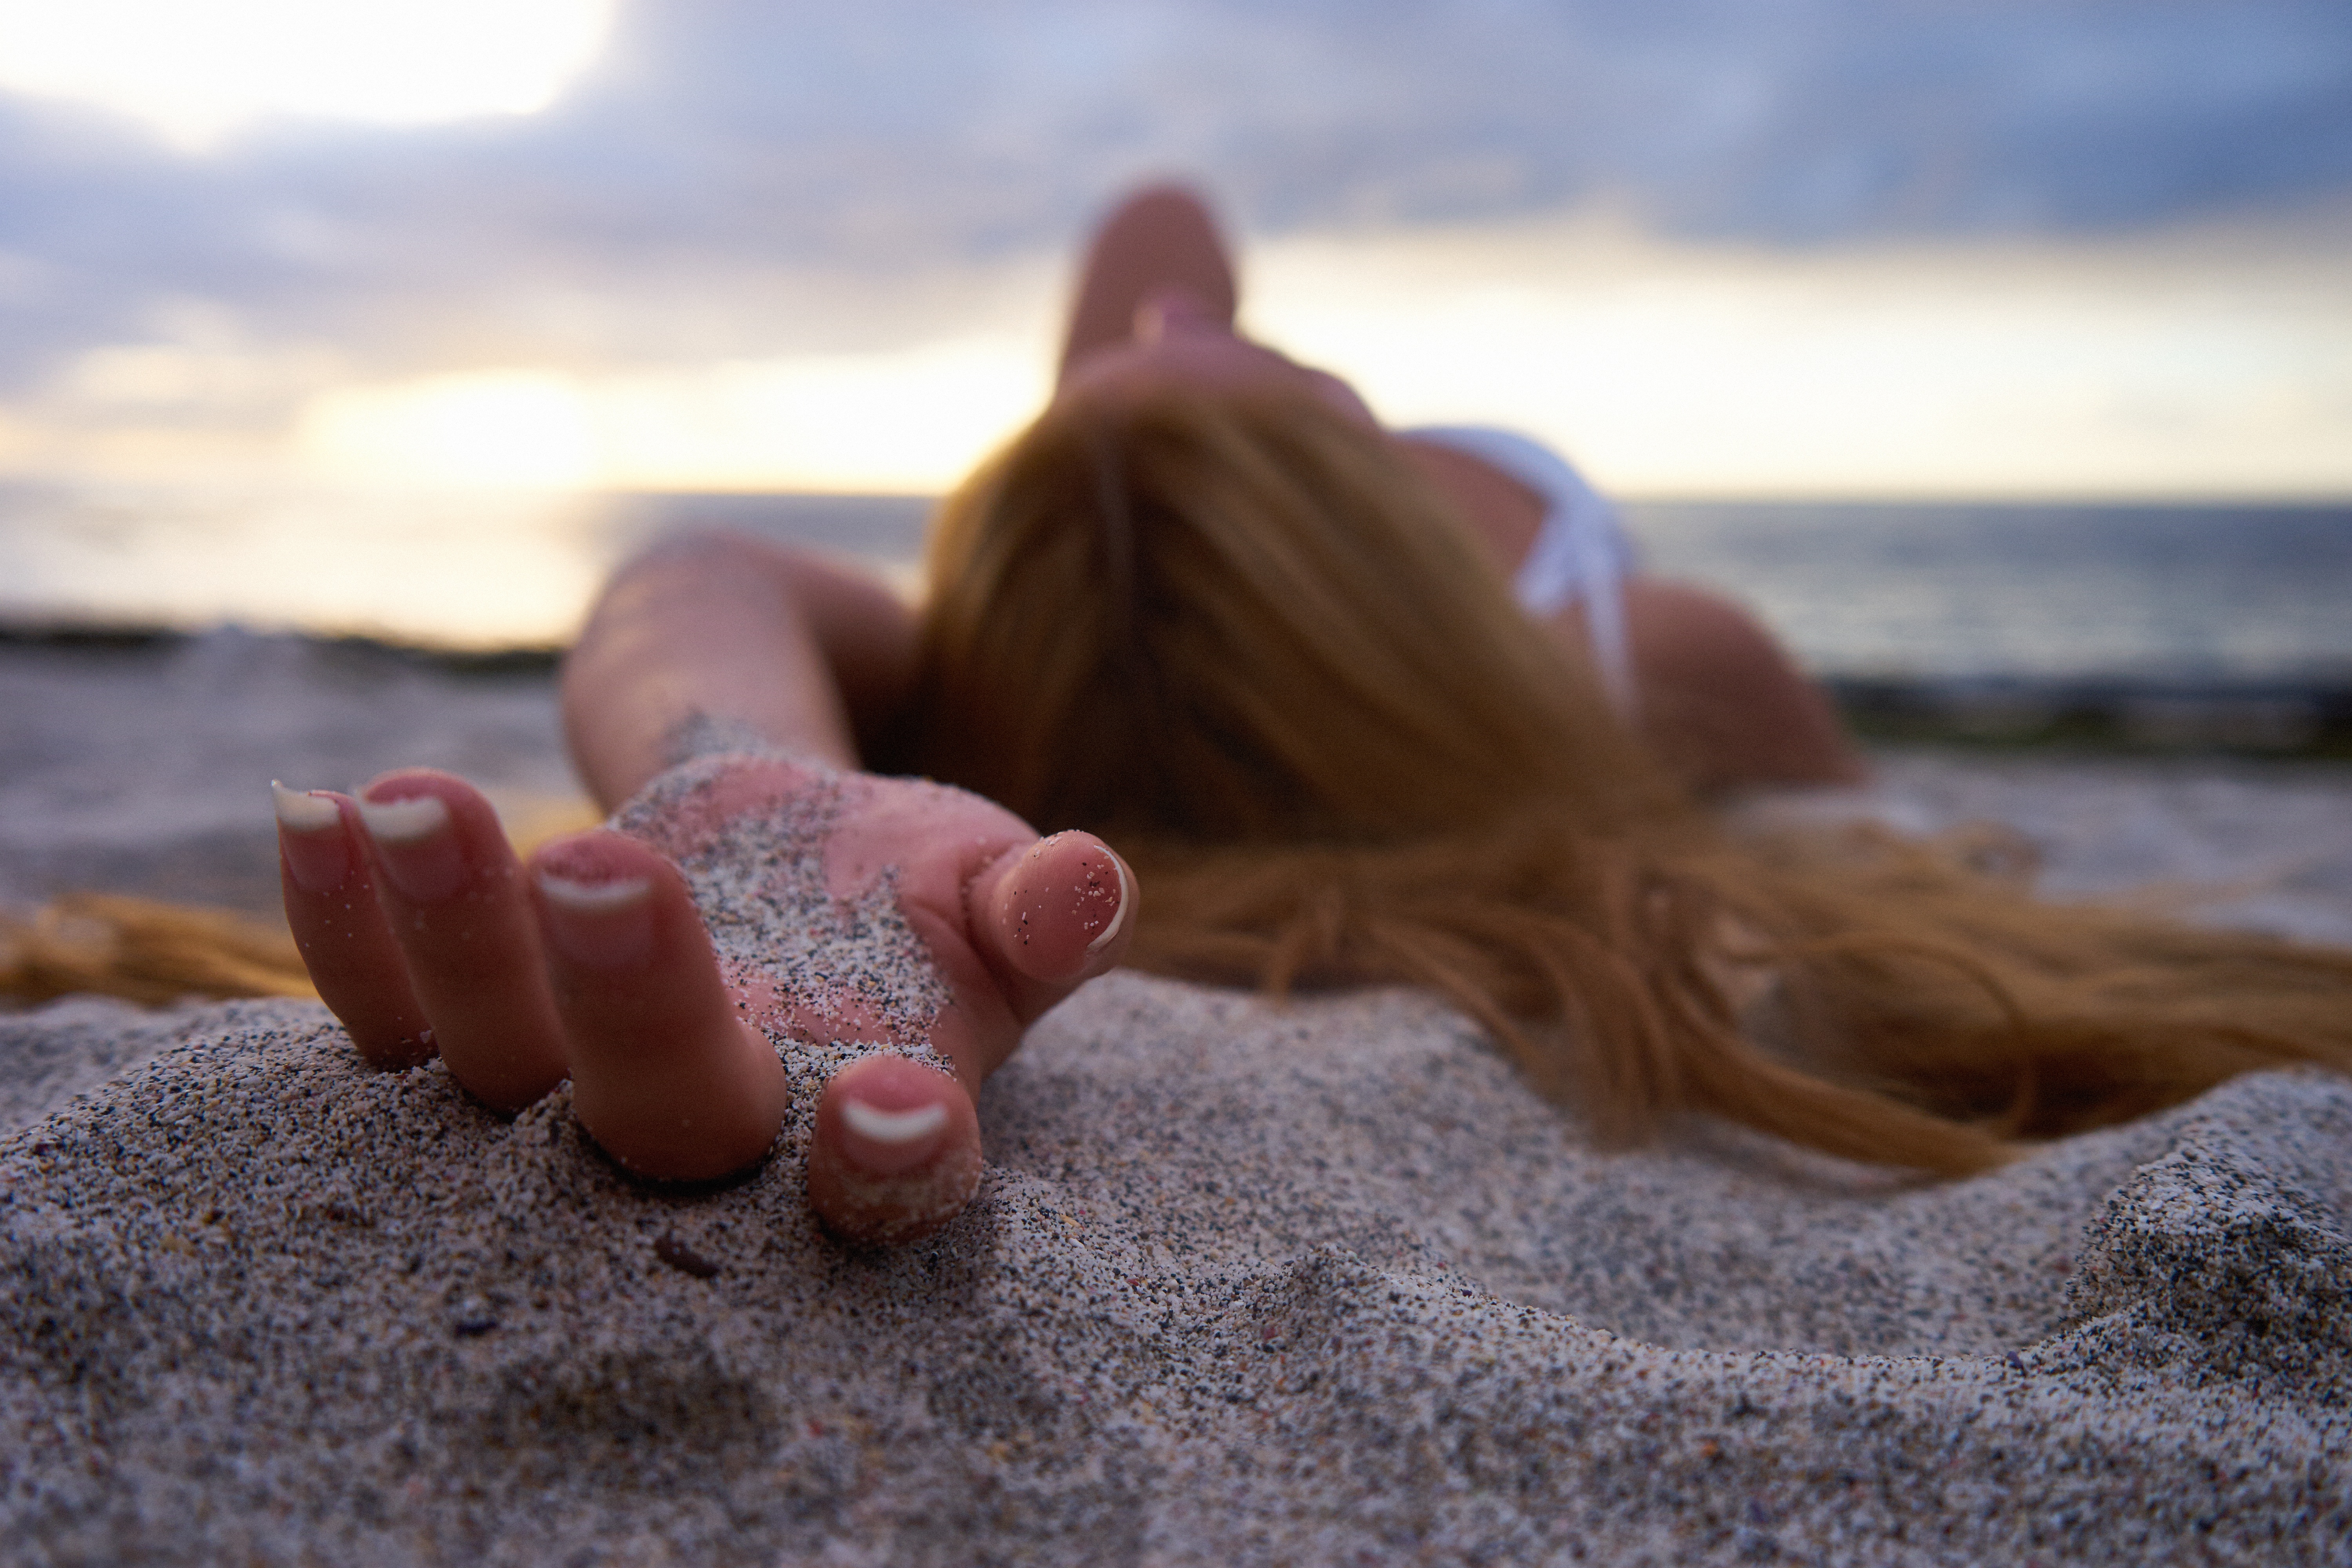
hand, sea, sand, rock, leg, finger, material, human body, human positions, human action